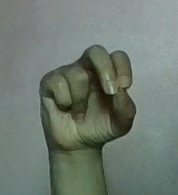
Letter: gaaf